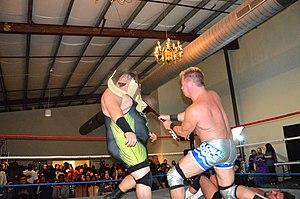
Le catcheur Jeff Jarrett casse une guitare sur le visage d'un autre catcheur.
"Jeffrey ""Jeff"" Leonard Jarrett est un catcheur et un promoteur de catch américain. Il est l'un des fondateurs de la Total Nonstop Action Wrestling, fédération qu'il a fondée en 2002 avec son père Jerry Jarett. Avant cela, il était principalement connu pour ses apparitions à la World Championship Wrestling et à la World Wrestling Federation durant les années 1990.